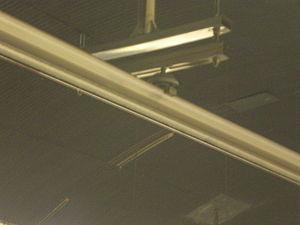
detail de pose de profil aerien de contact sur le metro de Madrid
Dans un système d'électrification ferroviaire, le profil aérien de contact aussi appelé caténaire rigide, est un système de captage de courant par les pantographes des véhicules, une alternative au classique système de caténaire à câble d'alimentation des trains. Ce profilé métallique, nécessitant d'être fixé sur une paroi en plafond, est donc utilisé dans les tunnels. La caténaire rigide est un rail de traction qui, parce que suspendu à la voûte des tunnels, améliore la sécurité des personnels d'entretien ainsi que des voyageurs en cas d'évacuation des trains.